C. W. Miller House

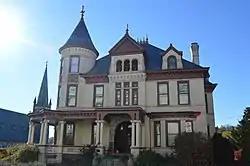
Front of the house

C. W. Miller House is a historic home located adjacent to the campus of Mary Baldwin University at Staunton, Virginia. It was built in 1899–1900, and is a 2 1/2-story, three-bay, brick and stone building in a Châteauesque / Romanesque Revival style. It features four decorated brick chimneys with elaborately corbelled caps, a one-story wraparound porch, and a three-story round tower at the corner of the house. At one time the house was sold to Mary Baldwin College for the music school, but has since returned to private ownership.